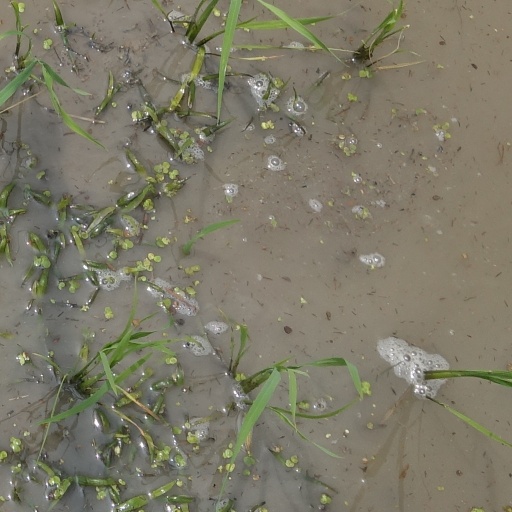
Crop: rice